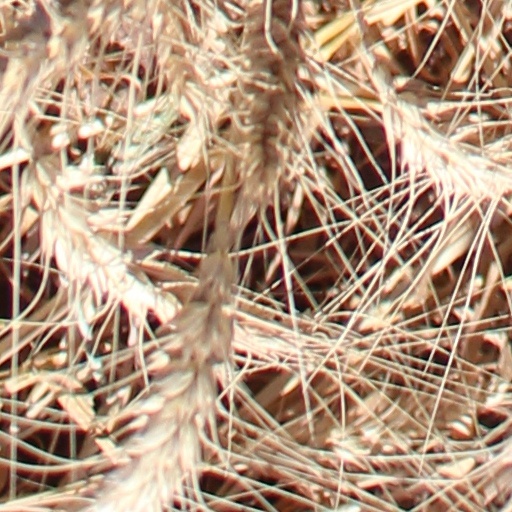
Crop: wheat